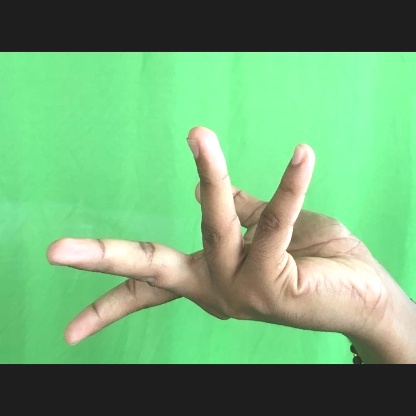
Mudra: Alapadmam